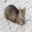
Label: cat